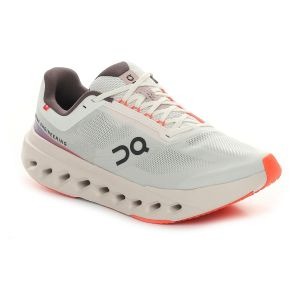
On Scarpa da Running Uomo  Running Cloudsurfer Next Bianco
Prezzo: 160,00 €